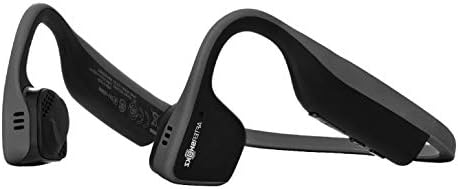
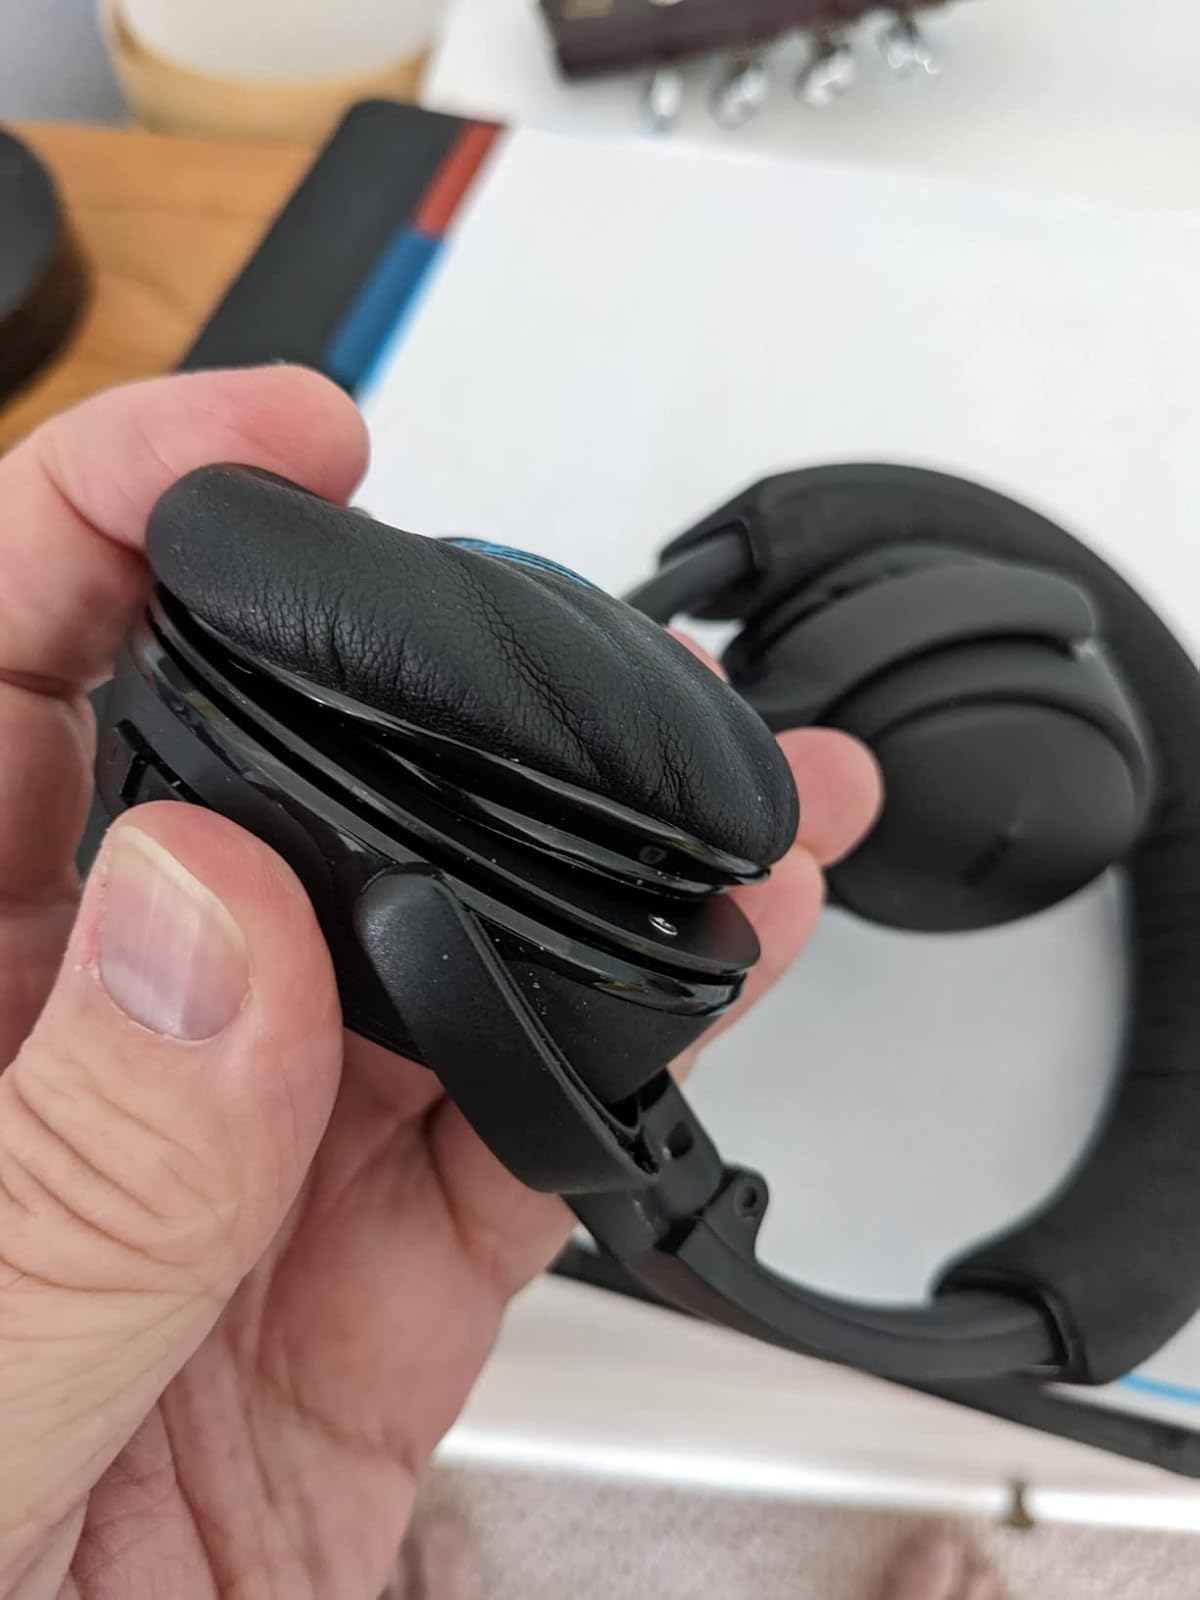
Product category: headphones
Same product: no